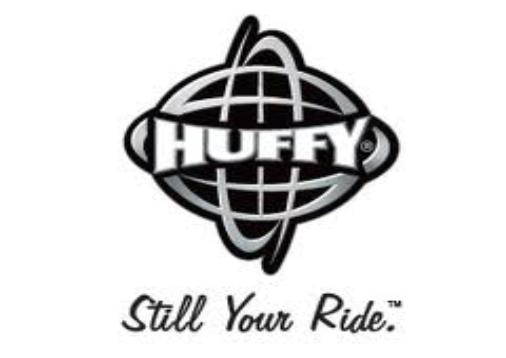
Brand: huffy
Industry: Transportation